Eleanor Shelley-Rolls

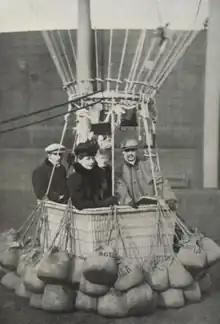

Eleanor Georgiana Shelley-Rolls (9 October 1872 – 15 September 1961) was one of the original signatories of the Women's Engineering Society founding documents.